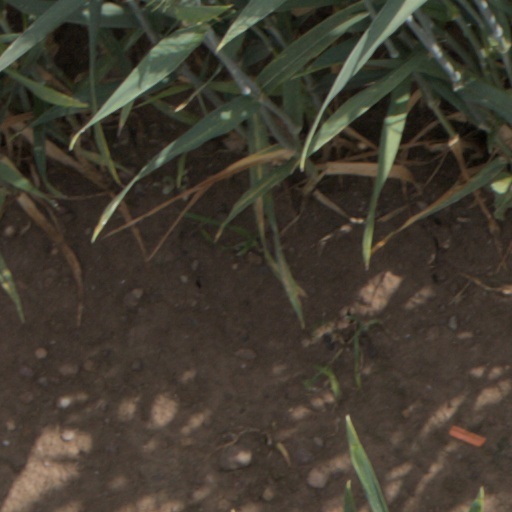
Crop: wheat